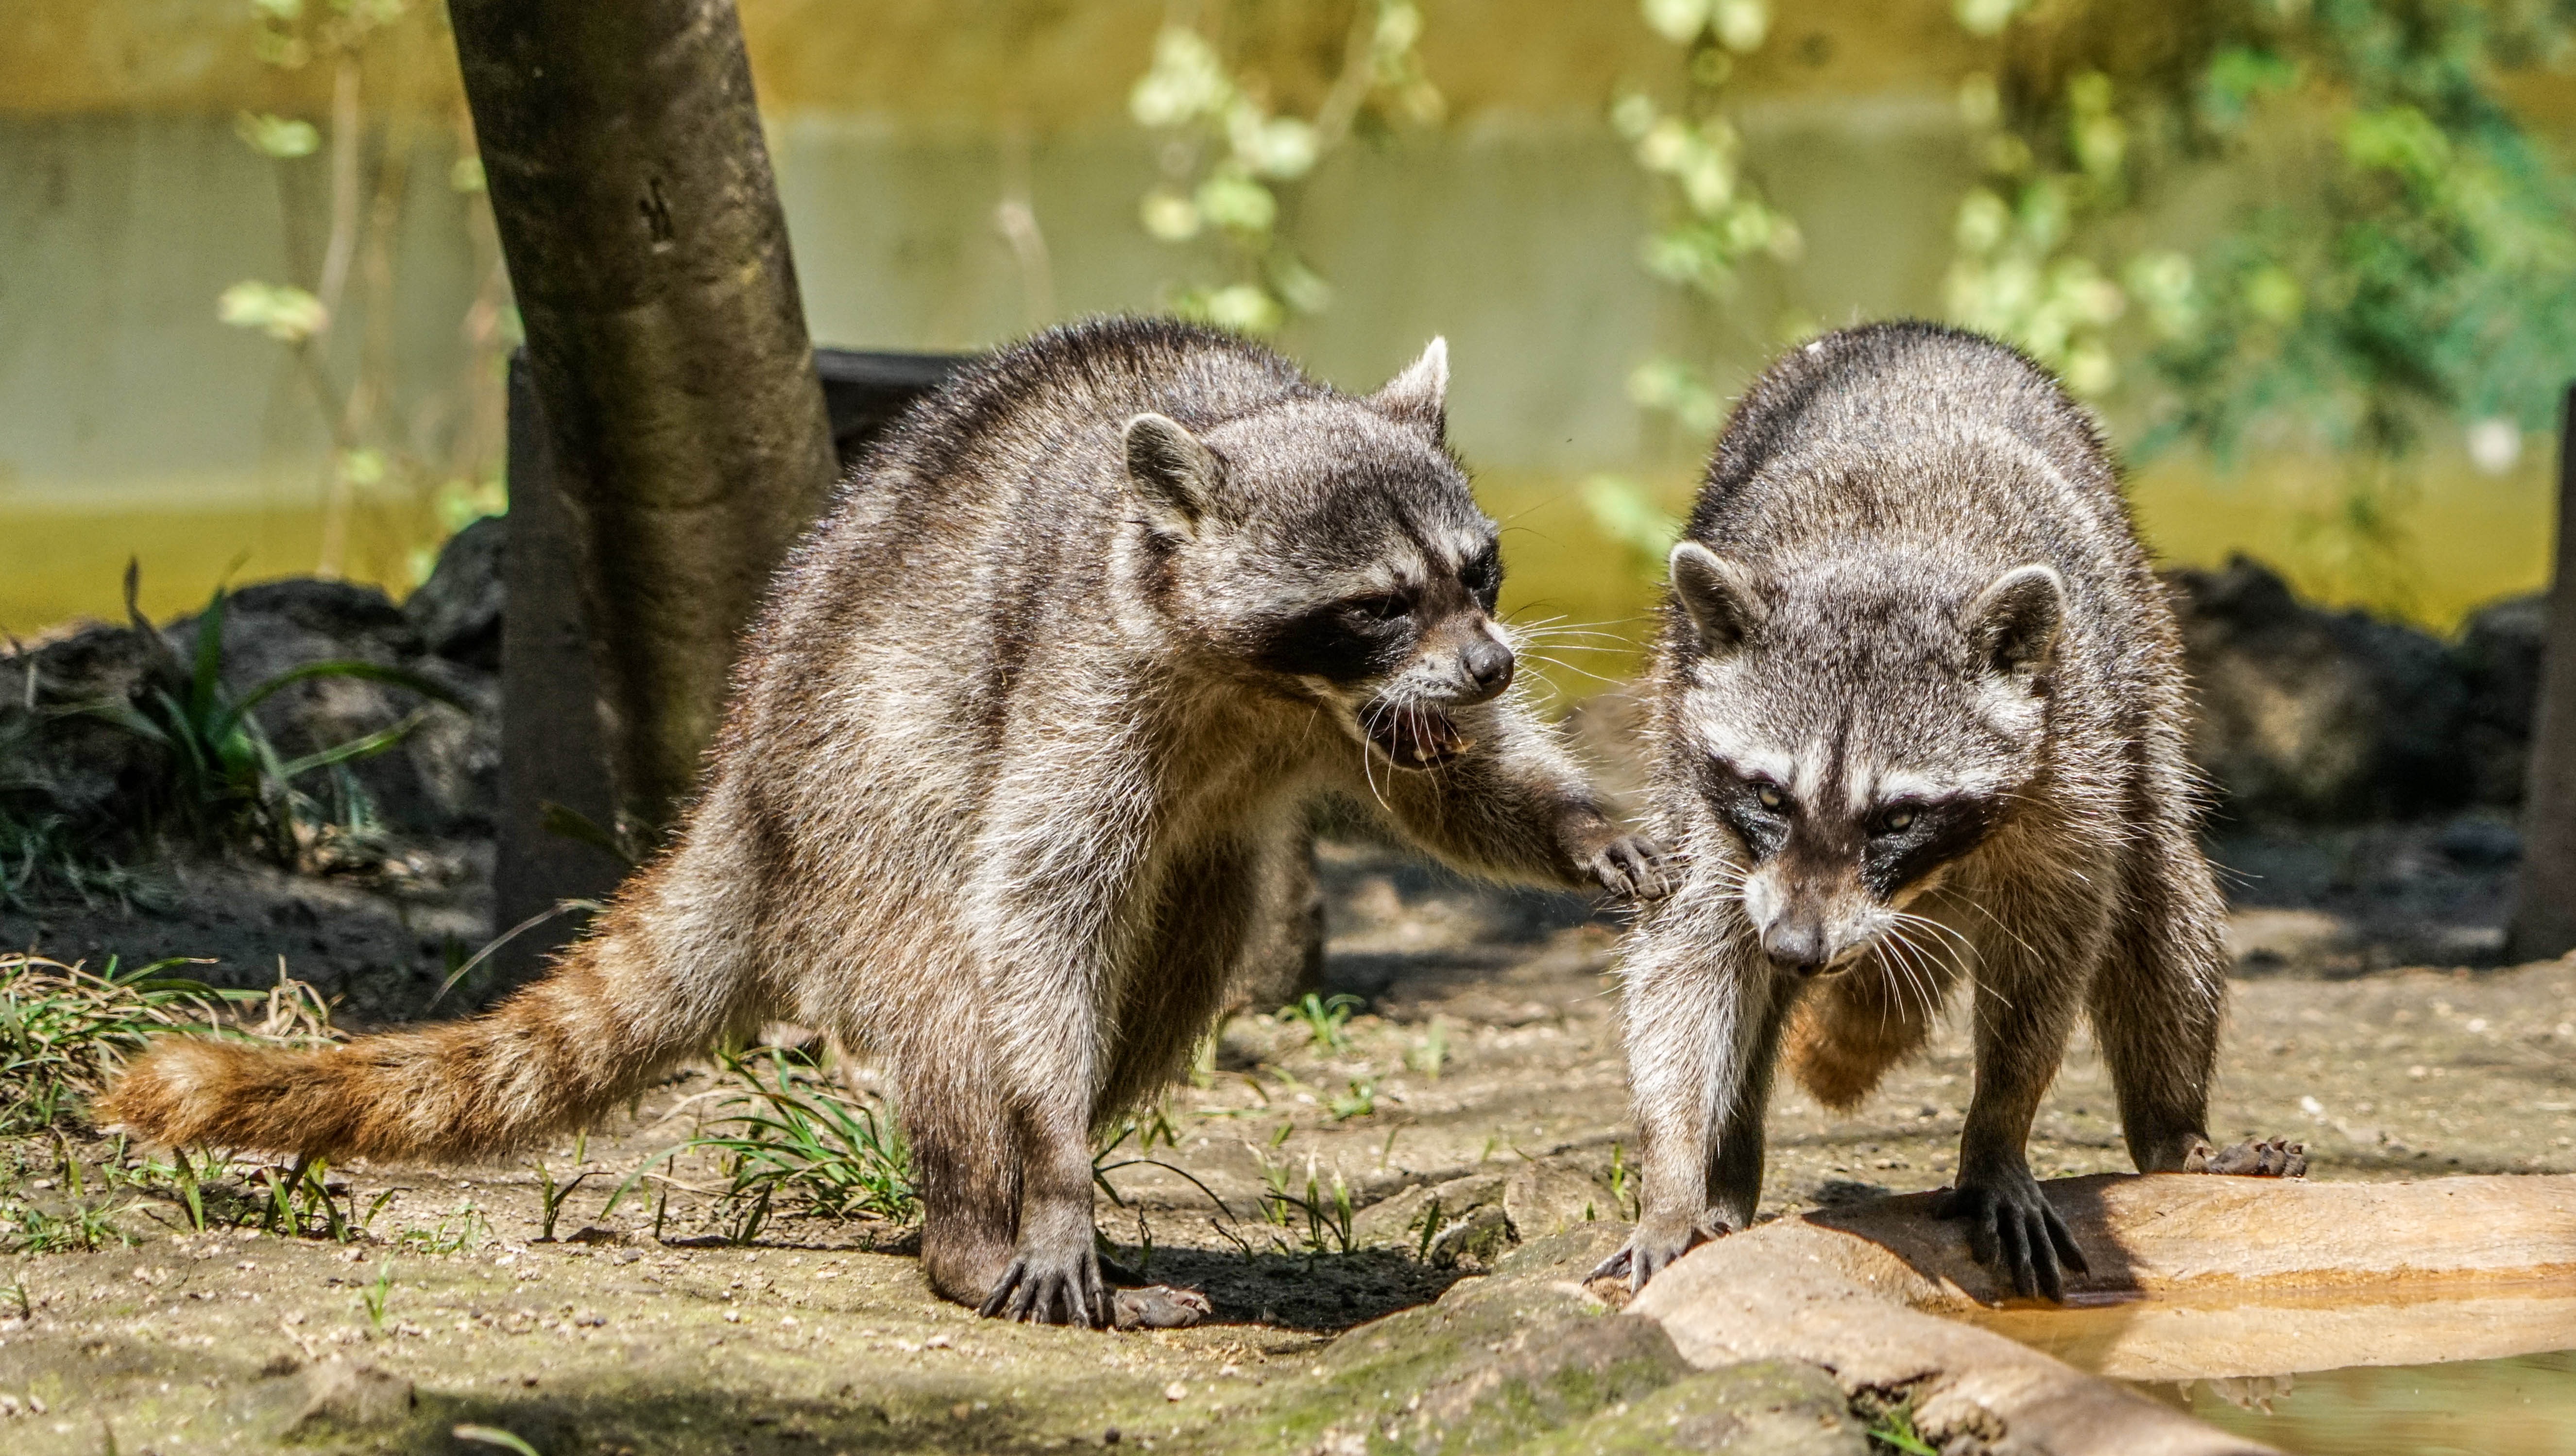
nature, forest, wilderness, animal, travel, wildlife, zoo, critter, park, mammal, two, playing, tourism, fauna, outdoors, raccoon, vertebrate, nocturnal, meerkat, raccoons, masked, procyon, grey fox, procyonidae, viverridae